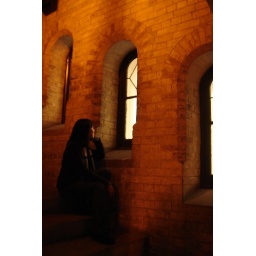
girl sitting by the window